Sauropsida

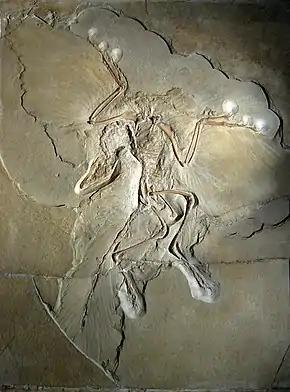
The Berlin specimen of "Archaeopteryx lithographica", a historically important fossil which helped to establish birds as a component of the reptile family tree

The term "Sauropsida" ("lizard faces") has a long history, and hails back to Thomas Henry Huxley, and his opinion that birds had risen from the dinosaurs. He based this chiefly on the fossils of "Hesperornis" and "Archaeopteryx", that were starting to become known at the time. In the Hunterian lectures delivered at the Royal College of Surgeons in 1863, Huxley grouped the vertebrate classes informally into mammals, sauroids, and ichthyoids (the latter containing the anamniotes), based on the gaps in physiological traits and lack of transitional fossils that seemed to exist between the three groups. Early in the following year he proposed the names Sauropsida and Ichthyopsida for the two latter. Huxley did however include groups on the mammalian line (synapsids) like "Dicynodon" among the sauropsids. Thus, under the original definition, Sauropsida contained not only the groups usually associated with it today, but also several groups that today are known to be in the mammalian side of the tree.